Royal Carnarvon Rifles

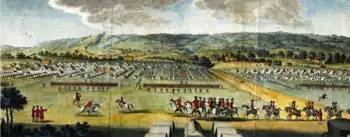
Coxheath Camp in 1778.

The American War of Independence broke out in 1775, and by 1778 Britain was threatened with invasion by the Americans' allies, France and Spain. The militia were called out, and orders to embody the Carnarvon Militia were issued to Lord Newborough on 26 March 1778. The company was marched to Holyhead in Anglesey, where it carried out garrison duty.